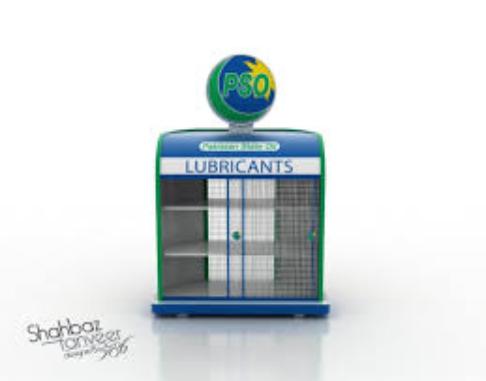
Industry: Transportation